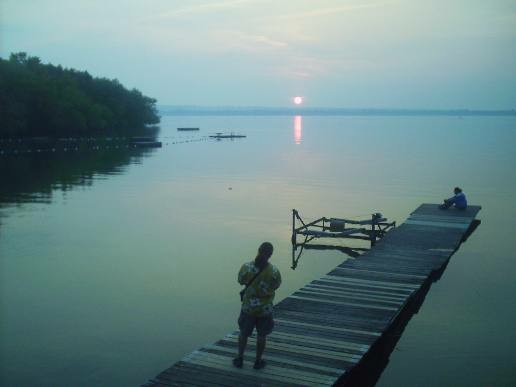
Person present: Yes